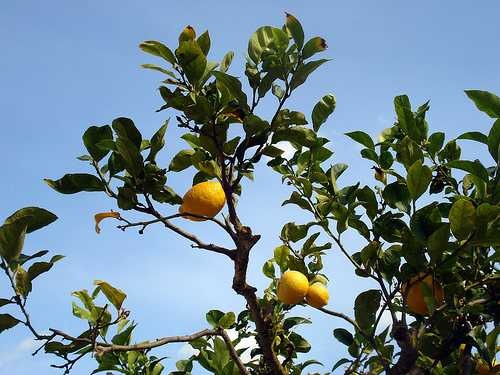
Label: Lemon